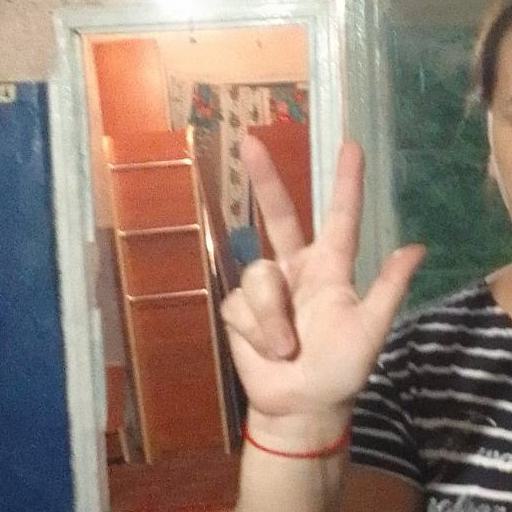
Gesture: three2